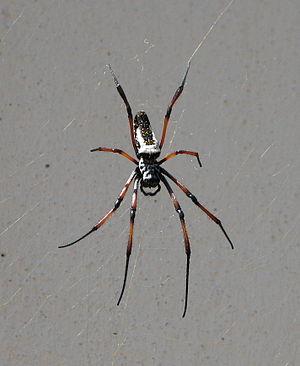
Néphile dorée, Ambatolampy, Madagascar
Trichonephila inaurata, la Néphile dorée, est une espèce d'araignées aranéomorphes de la famille des Araneidae.
La faune de Madagascar, tout comme sa flore, est très riche. En effet celle-ci présente entre 80 % et 90 % d'espèces endémiques. Cette notion d'endémisme bien qu'elle ne soit pas inexacte reste subjective, puisque dépendante du niveau taxonomique à partir duquel se positionne l'observateur et de la surface ou du milieu considéré. De nombreux taxons spécifiques ou génériques, sont strictement endémiques à Madagascar, mais aussi, plus rarement au niveau de la famille et atteignent donc des taux d'endémisme proche ou égaux de 100 %.